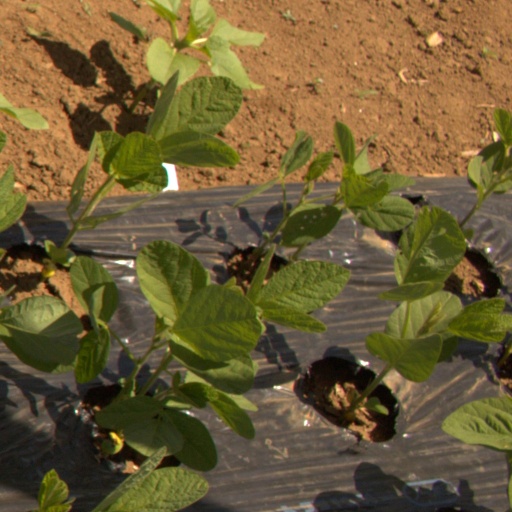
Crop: Jerusalem artichoke